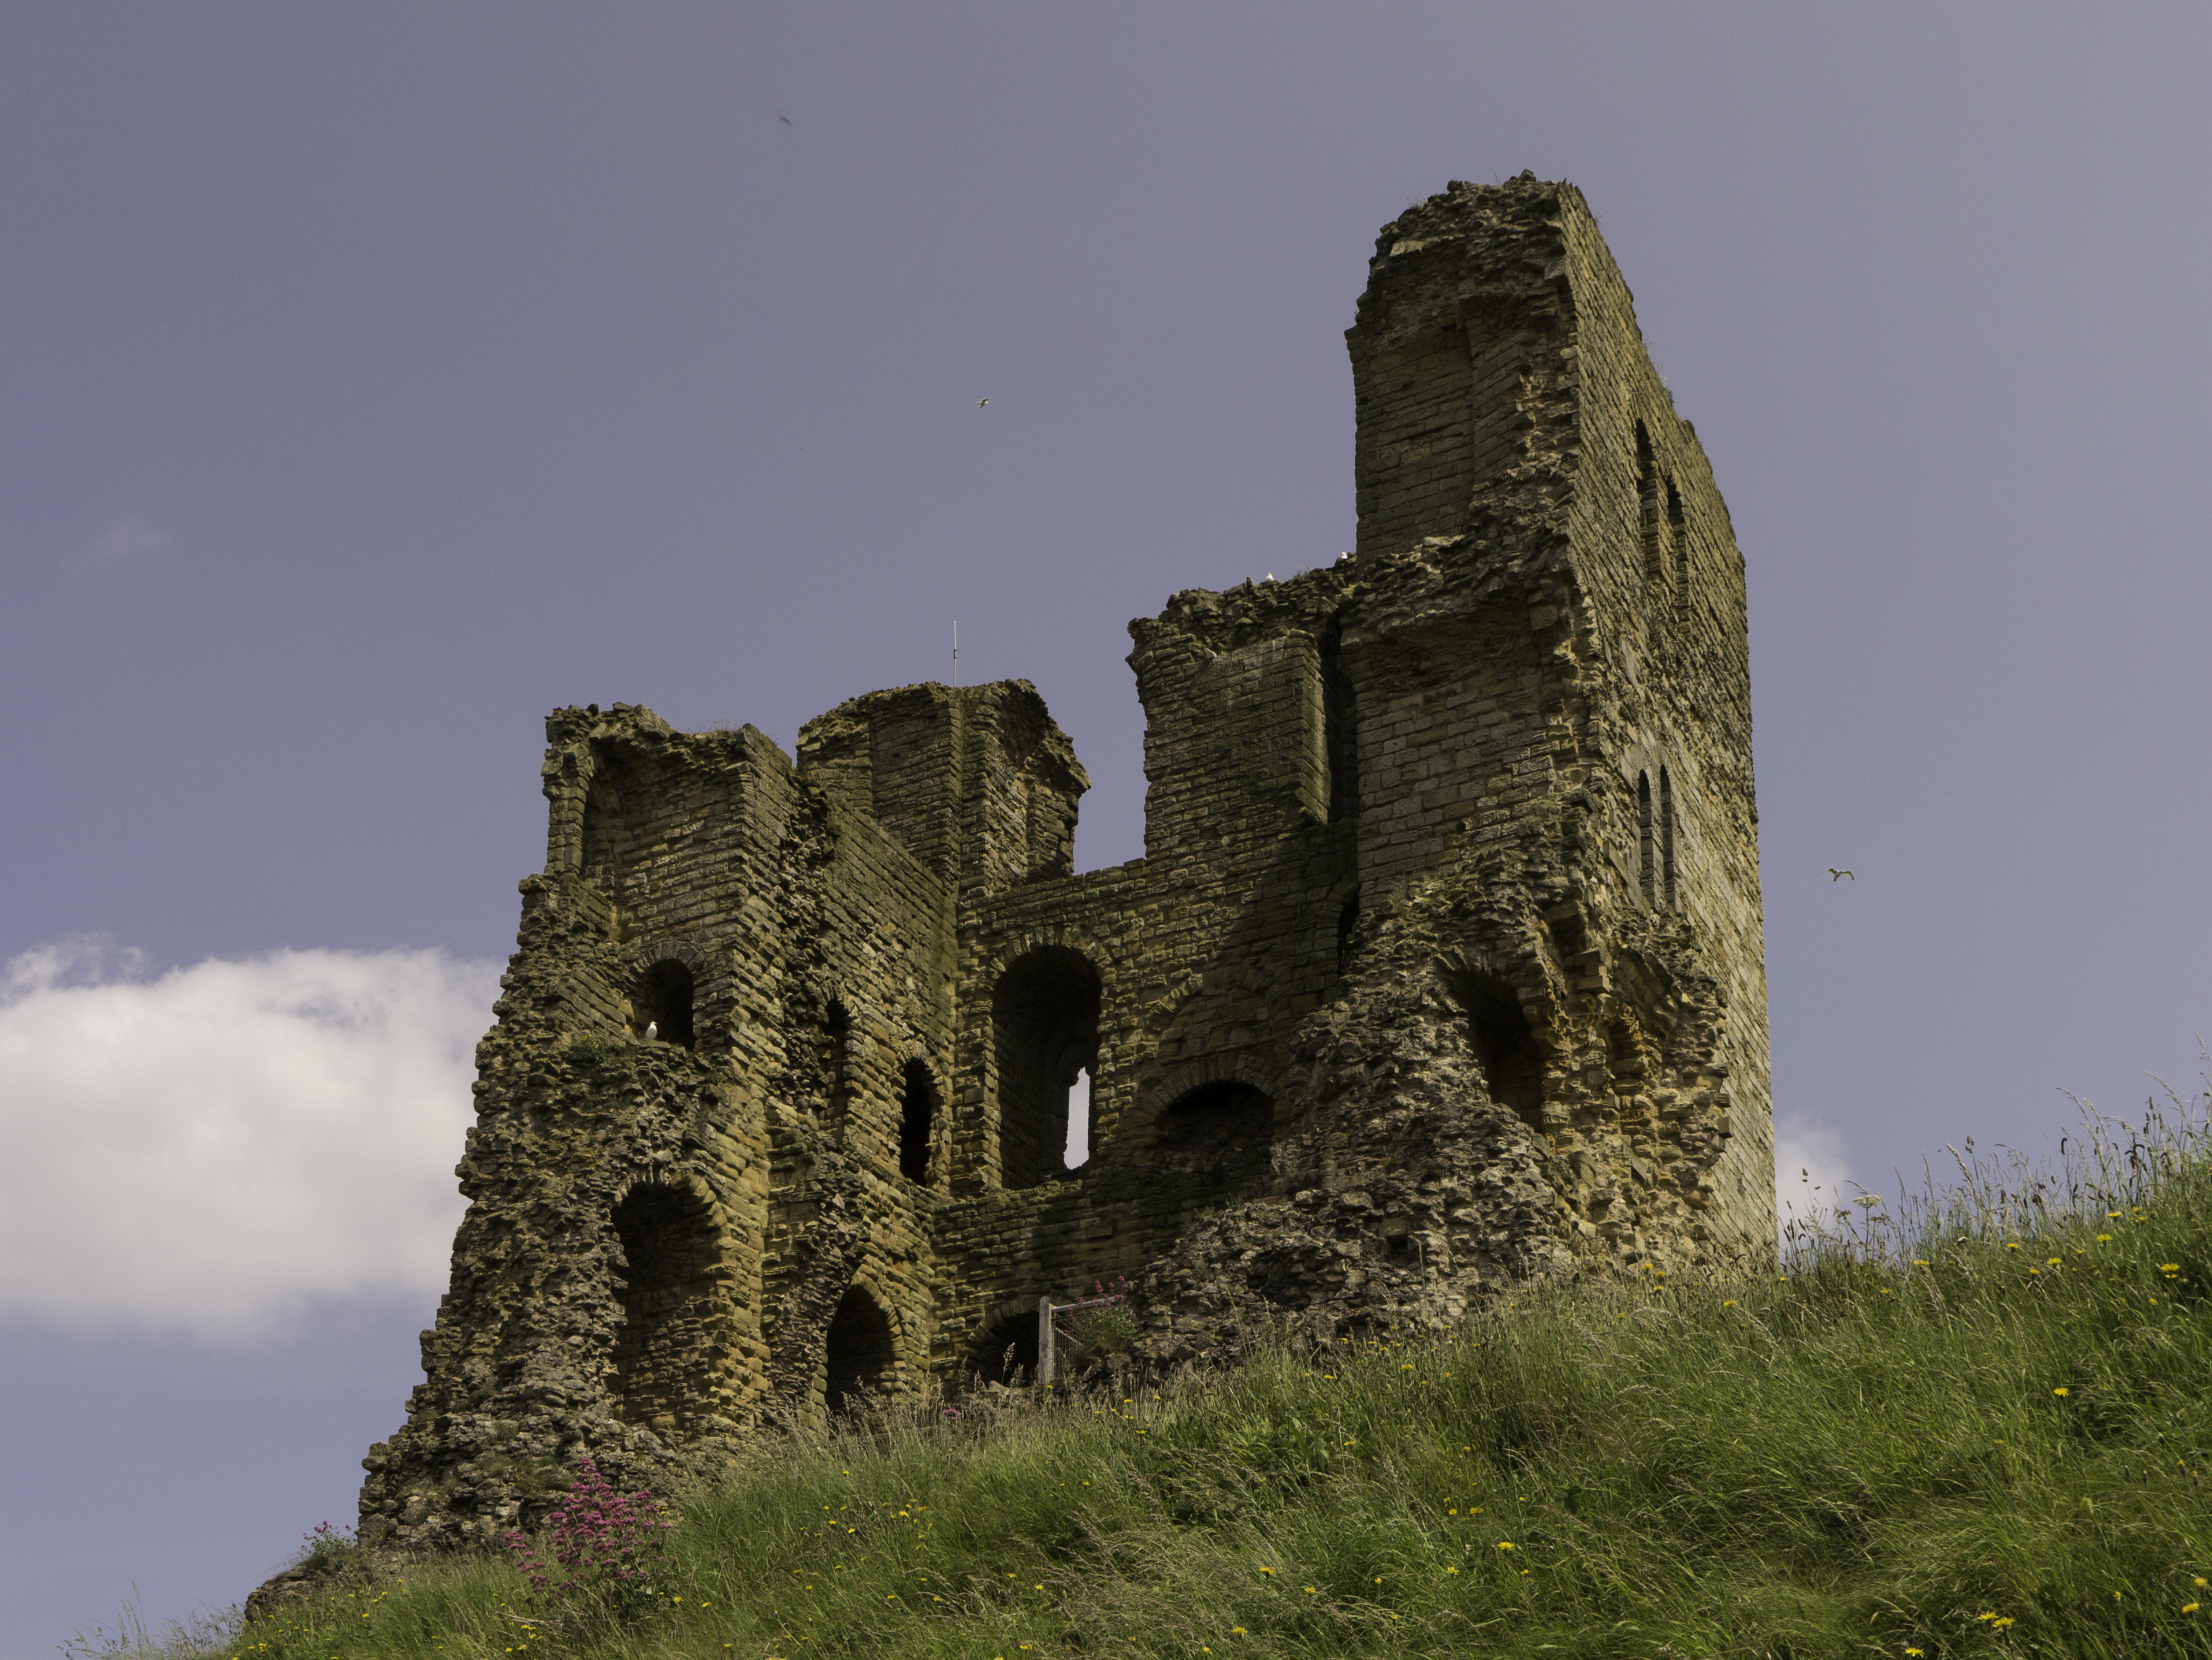
ruin, castle, ruins, highland, rock, fortification, building, history, ancient history, historic site, middle ages, medieval architecture